Metro Atlanta

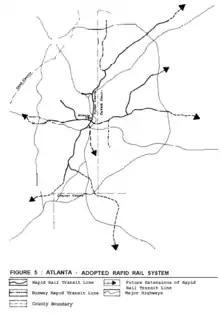
Map of the initial plan of the MARTA system from 1976

Atlanta has always been a rail town, and the city once had an extensive streetcar system, which also provided interurban service as far out as Marietta, to the northwest. The streetcars were replaced by an extensive trolleybus system, supplemented by buses, in the 1940s and 1950–52, and then converted to all buses in the 1950s and 1960–62. However, building a modern rapid transit system proved a difficult and drawn-out process and, compared to the original plans for a regional system, has only partially been accomplished.